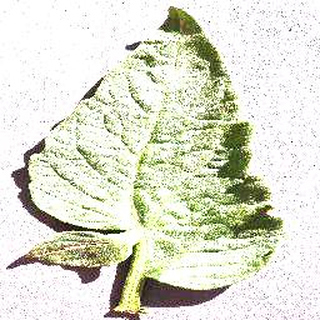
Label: healthy_tomato